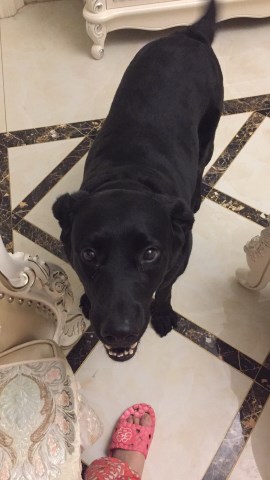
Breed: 3580-n000122-Labrador_retriever